Virtual Soccer

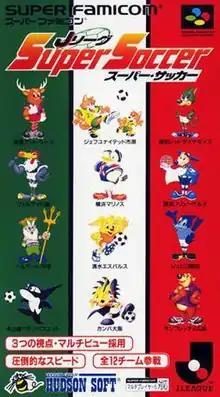
Japanese box art

Virtual Soccer – known in Japan as – is a 1994 football video game published by Hudson Soft.